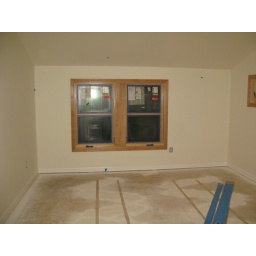
North window in master bedroom